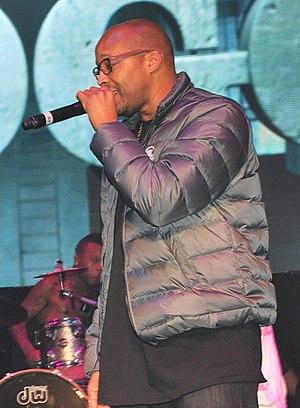
Warren G, de son vrai nom Warren Griffin III, né le 10 novembre 1970 à Long Beach, en Californie, est un rappeur américain. Il est membre du groupe 213. Il publie son premier album solo, Regulate... G Funk Era, en 1994.